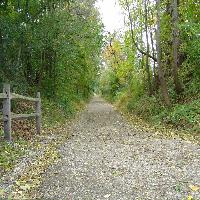
Weather: cloudy or overcast